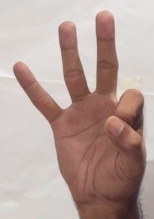
ASL sign: 9